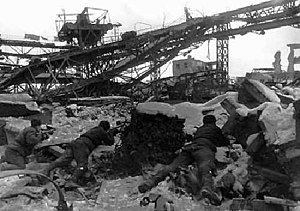
Slaget om Stalingrad
Sovjetiske soldater i den ødelagte by
Slaget om Stalingrad var et af vendepunkterne i 2. verdenskrig og regnes af mange for historiens blodigste slag. Kendetegnende for slaget var den brutalitet og mangel på respekt for civile tab, begge sider viste. Slaget regnes for at omfatte den tyske belejring af den sydrussiske by Stalingrad, slaget inde i byen og den sovjetiske modoffensiv, der til sidst omsluttede og udslettede den tyske 6. armé, der blev fanget i og omkring byen. Det anslås, at der var mellem 1 og 2 millioner døde ved slaget, og aksemagterne mistede omkring en fjerdedel af deres samlede mandskab på østfronten og kom aldrig over tabet. For russerne indledte sejren ved Stalingrad befrielsen af Sovjetunionen. Det førte til den endelige sejr over Nazityskland i 1945. Russerne mistede godt en million soldater og civile.